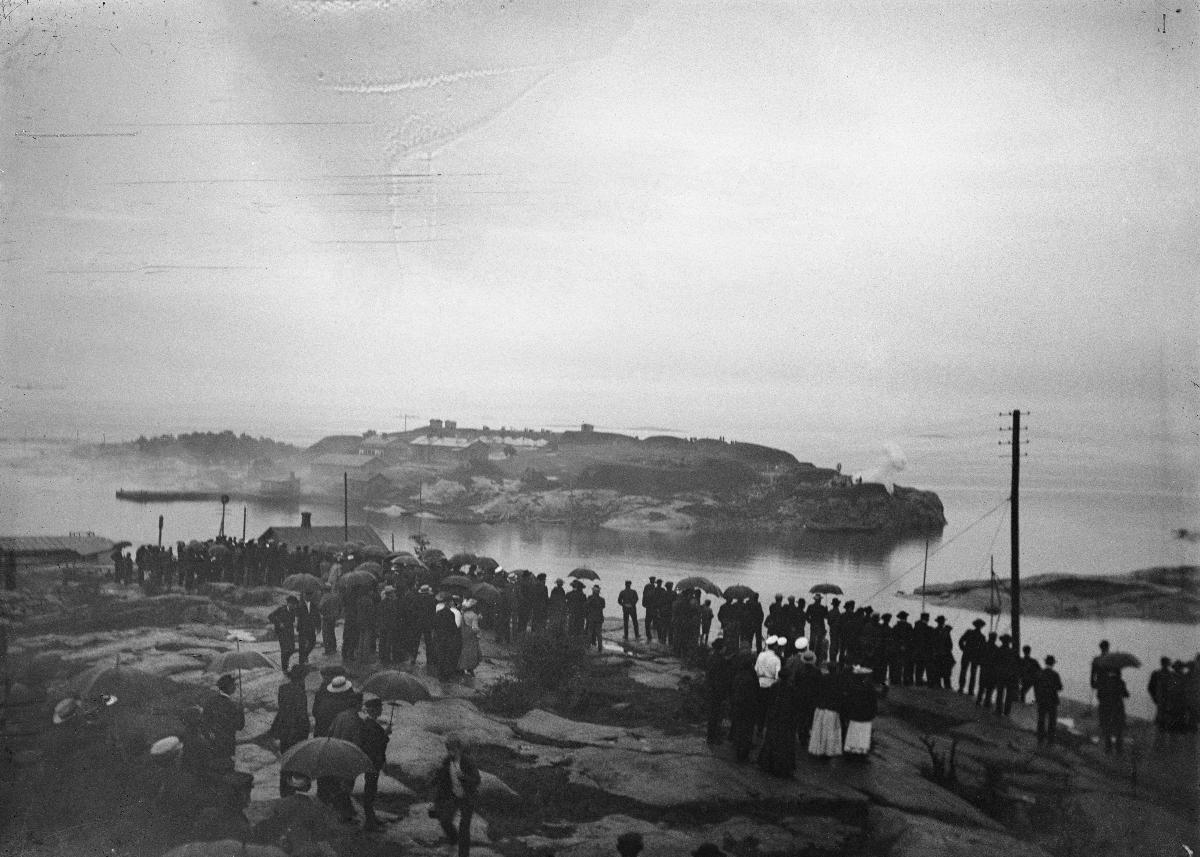
Viaporin kapina vuonna 1906
Sveaborg rebellion in 1906
sisällön kuvaus: Helsingin asukkaat ja venäläiset sotilaat seuraavat mantereen puolelta Suomenlinnan merilinnoituksessa käytäviä taisteluita kesällä 1906. content description: Helsinki residents and Russian soldiers watch the battles in the Suomenlinna sea fortress on the mainland in the summer of 1906.
Vuosi: 1906
Paikka: Suomi, Uusimaa, Helsinki; Suomi, Uusimaa, Helsinki, Suomenlinna Helsinki
Aiheet: Viaporin kapina; yleisö; Sveaborg Rebellion; audience; Sveaborgsrevolten; publik